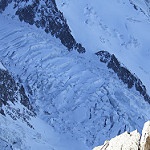
Label: glacier